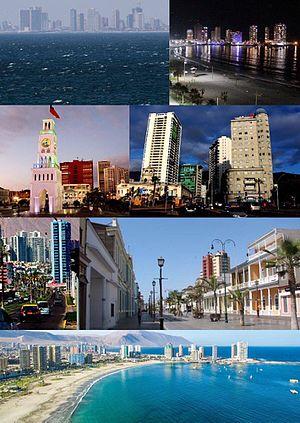
Iquique est une ville et une commune du Chili située dans la Province d'Iquique qui fait partie de la région de Tarapacá au nord du Chili.